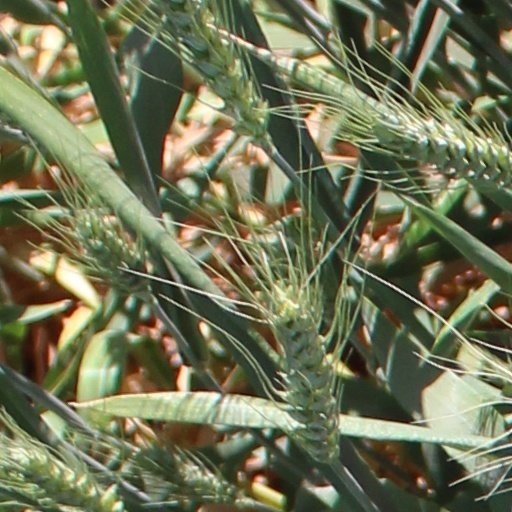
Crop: wheat